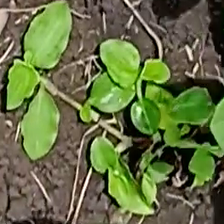
Weed species: Kena_(Commplina_benghalensio)